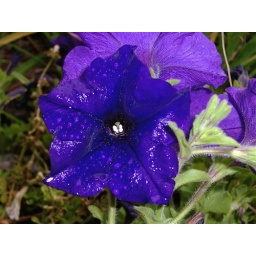
Check out the mini white flower in the center